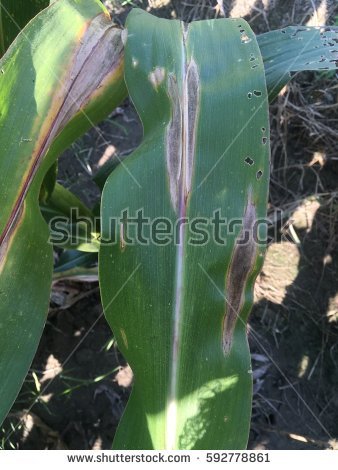
Labels: Corn leaf blight, Corn leaf blight